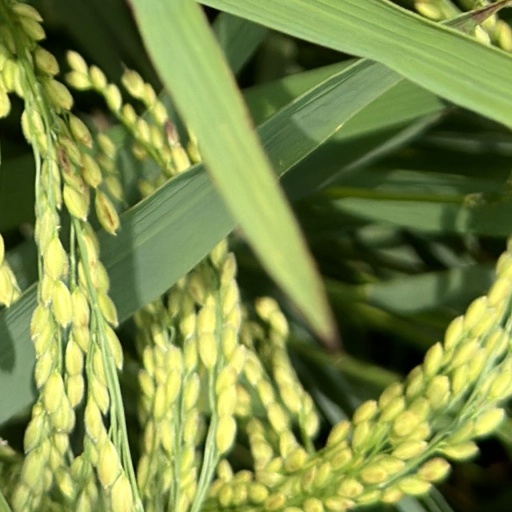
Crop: rice